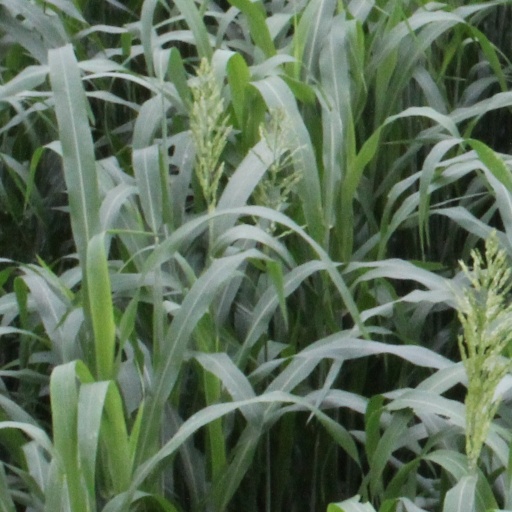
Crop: sorghum